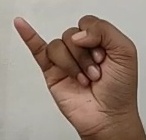
ASL sign: J